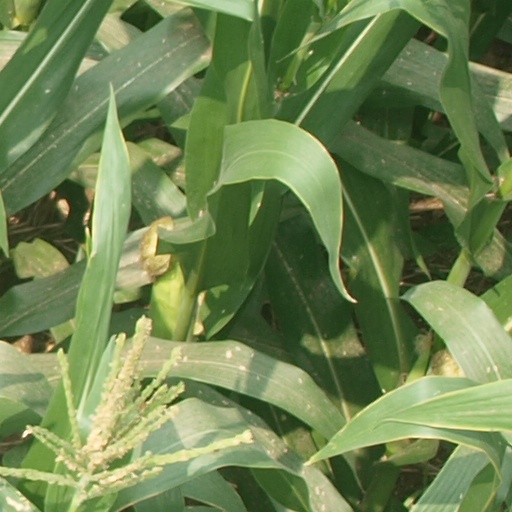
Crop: maize; corn